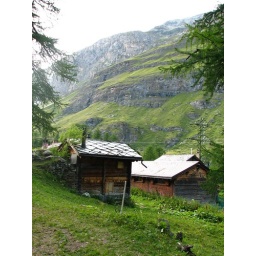
houses in the mountain